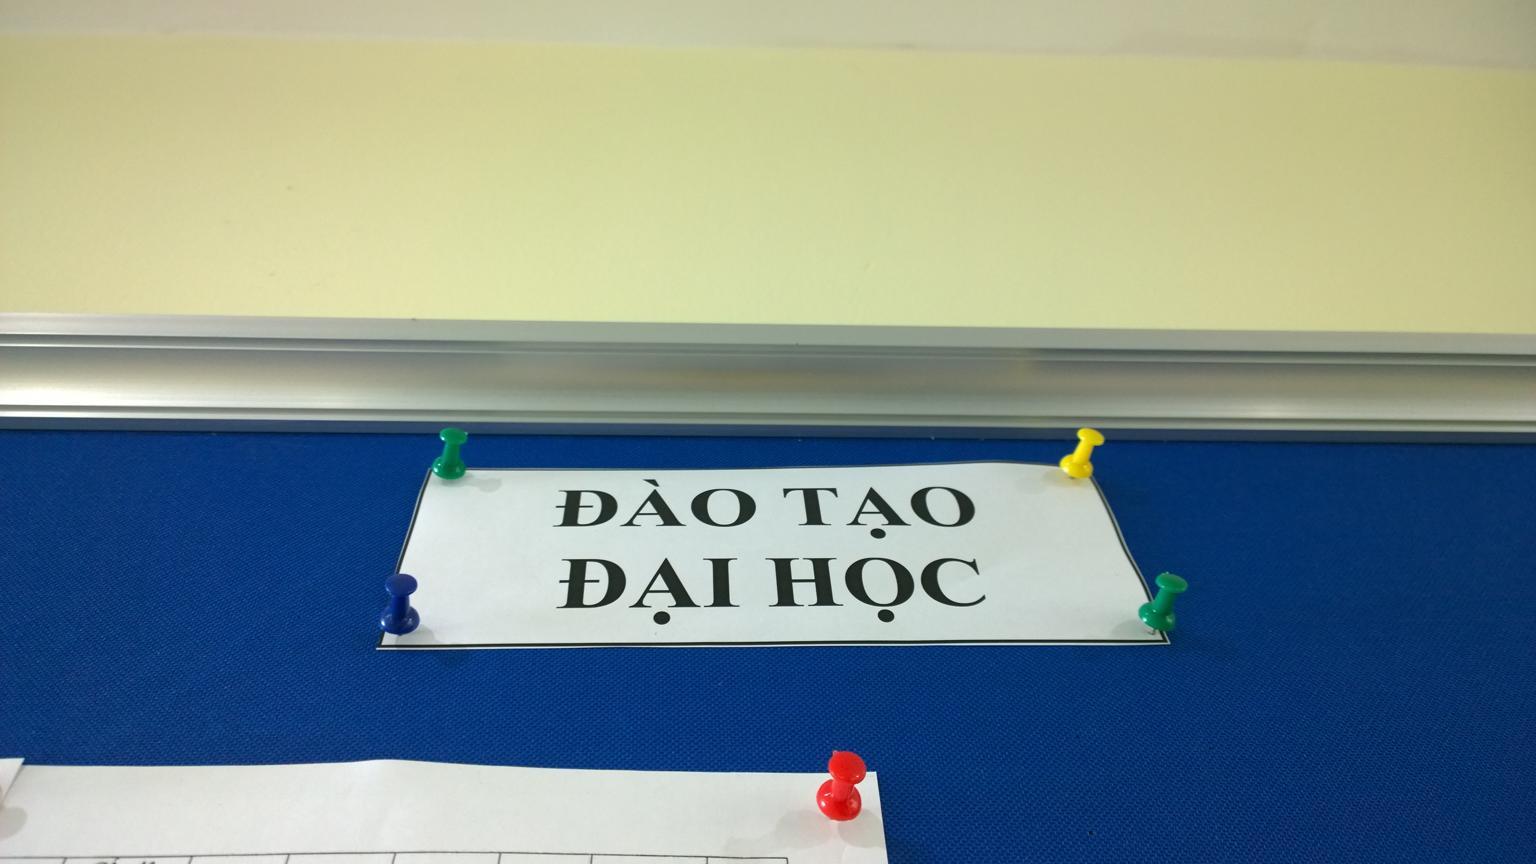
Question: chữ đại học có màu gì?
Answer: có màu đen